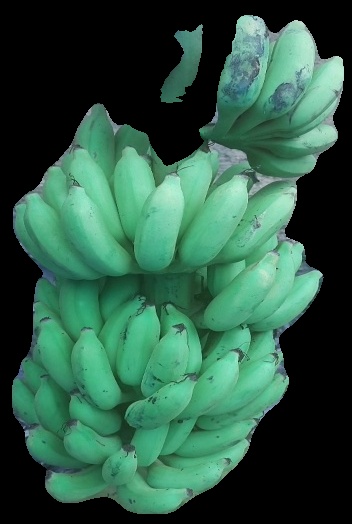
Variety: elakki-bale
Grade: grade2